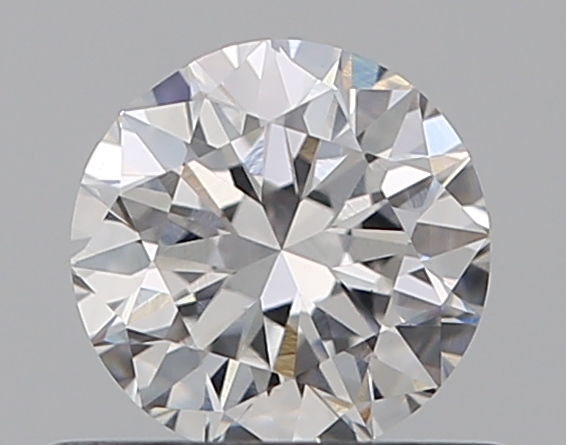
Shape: round
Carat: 0.5
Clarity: SI1
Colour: E
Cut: VG
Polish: EX
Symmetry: VG
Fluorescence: N
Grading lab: GIA
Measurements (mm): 4.93 x 5 x 3.16